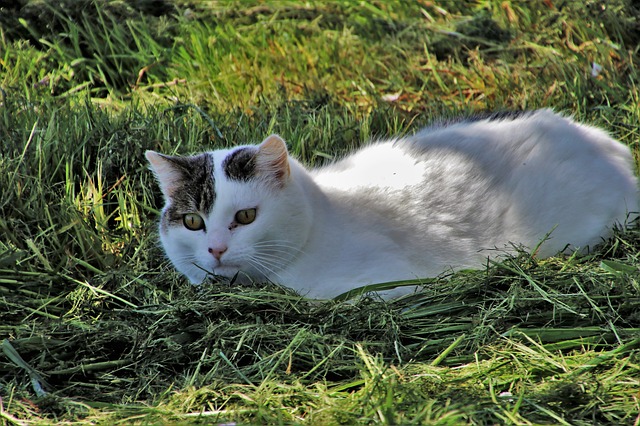
Label: cat